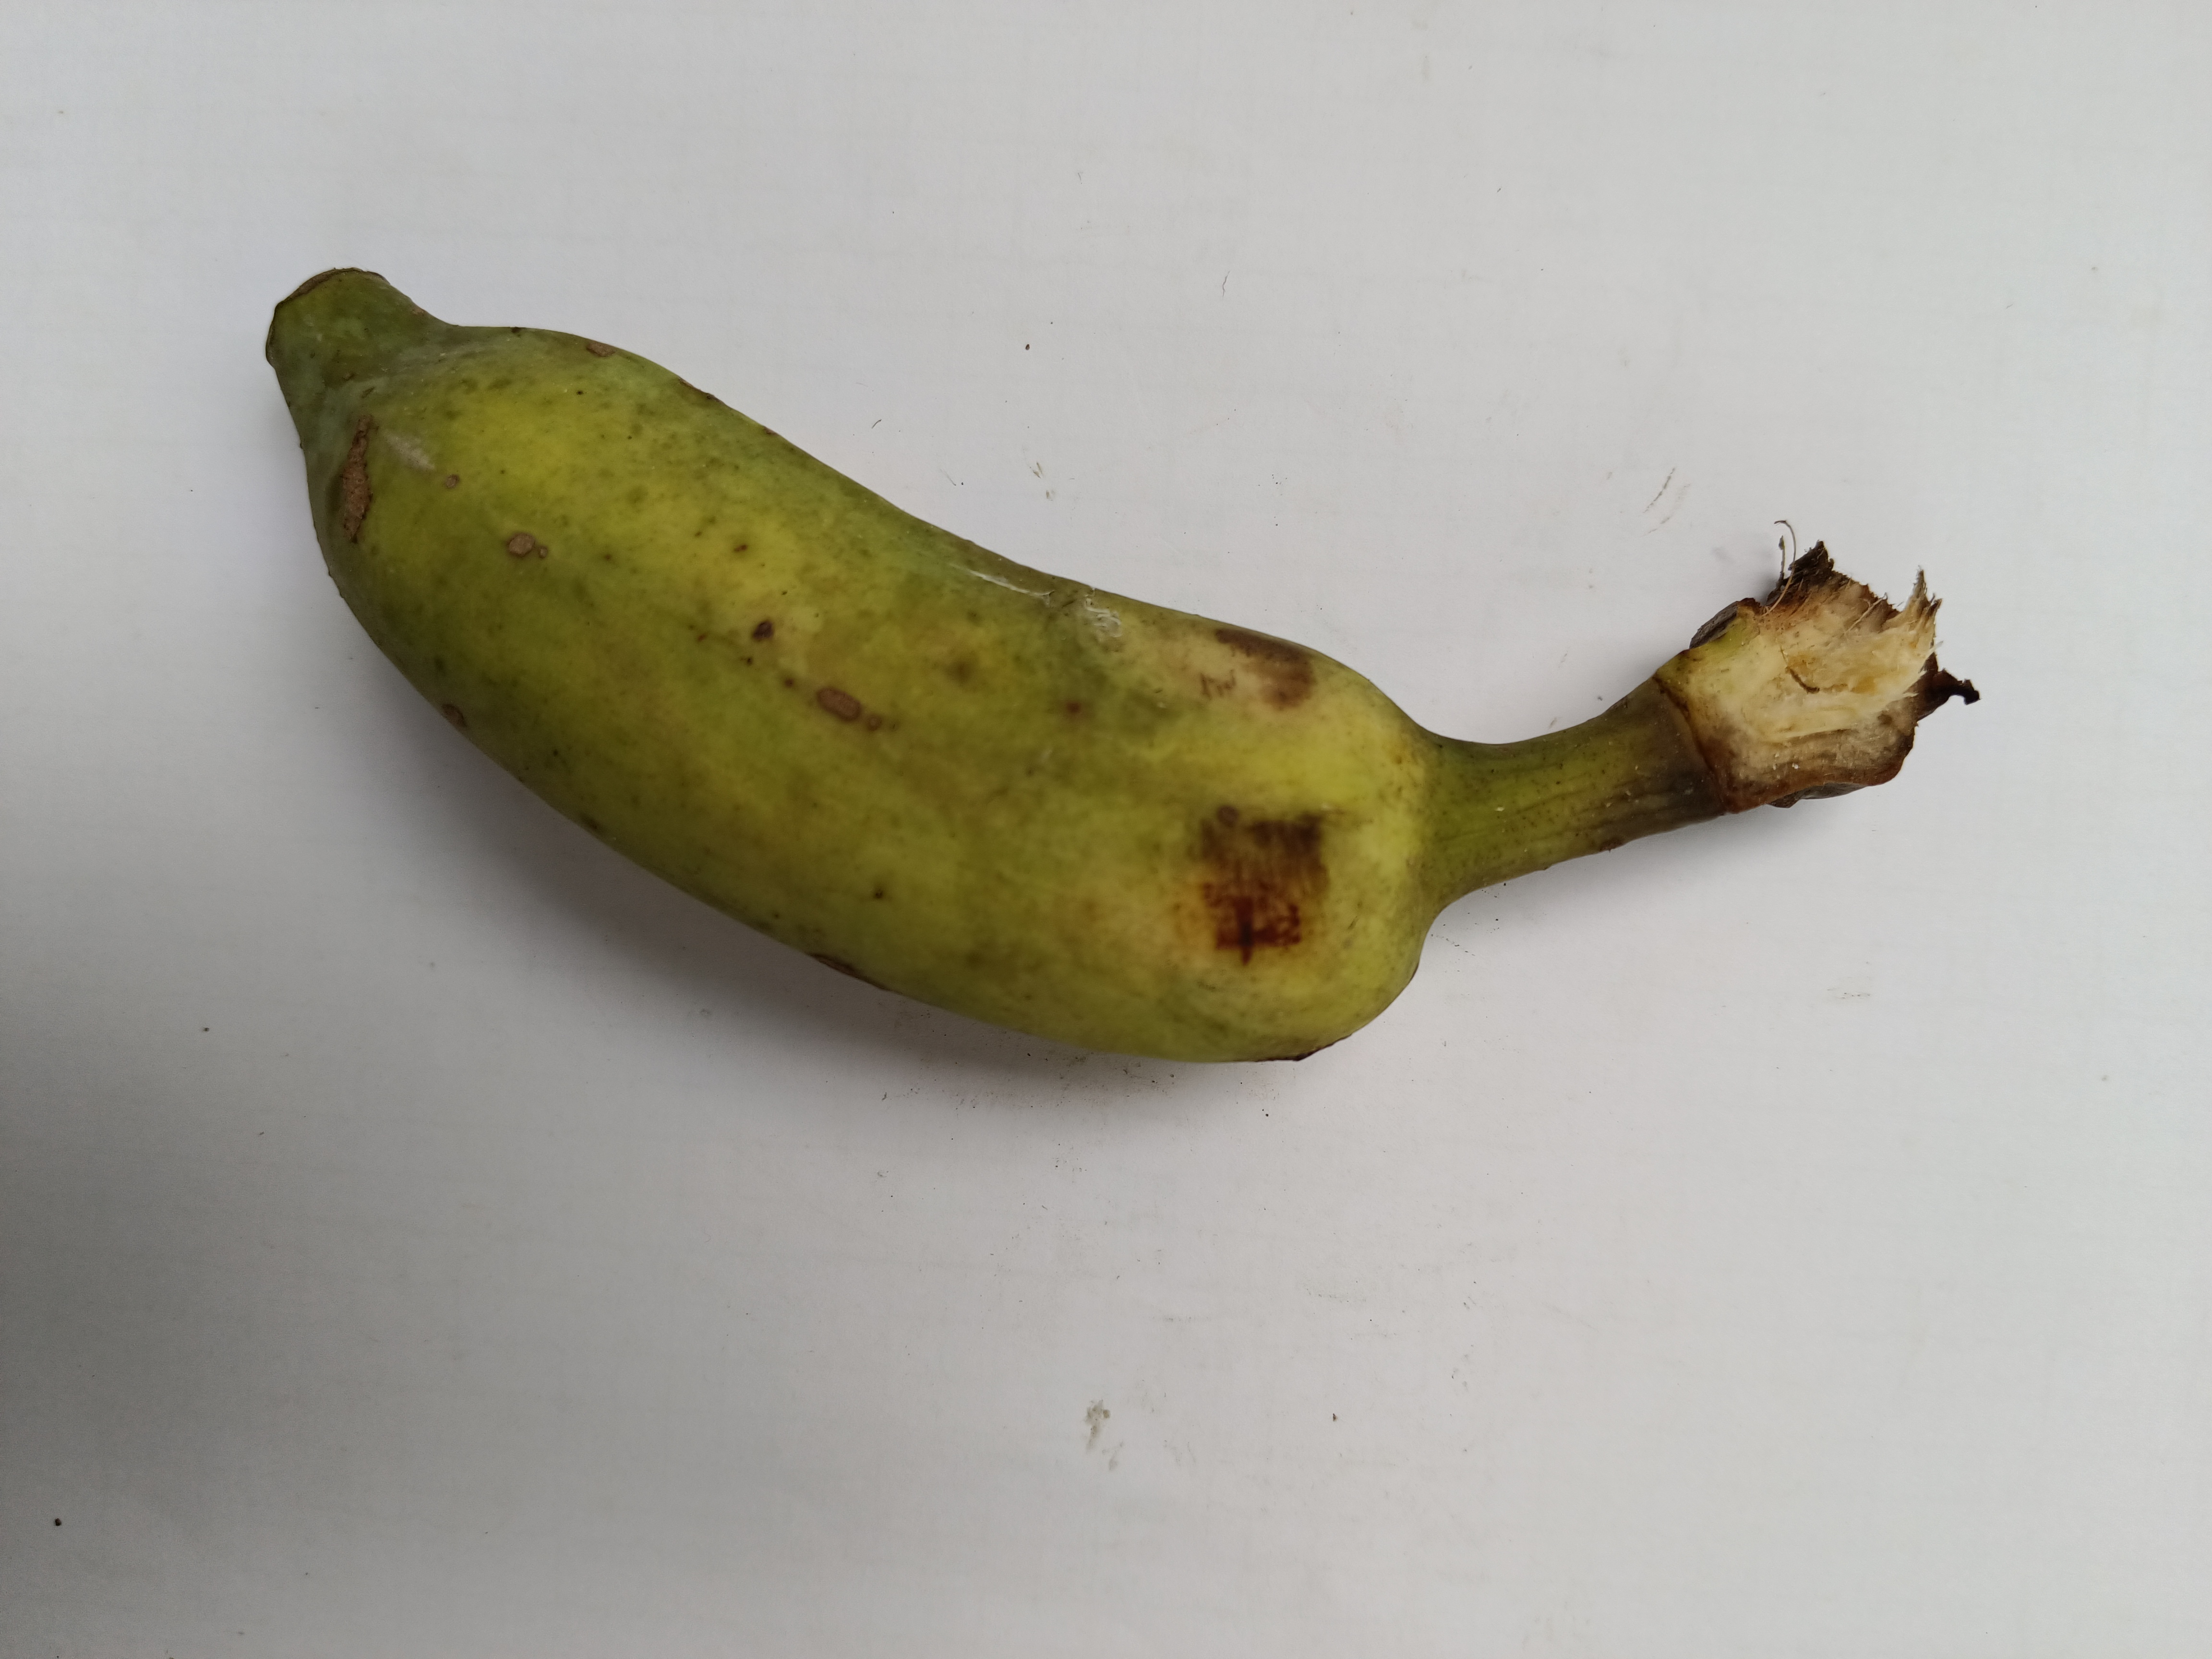
Banana variety: Deshi